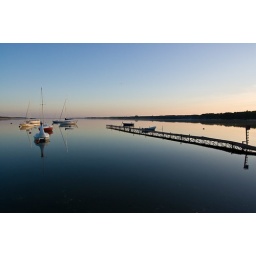
walking around this lovely lake again